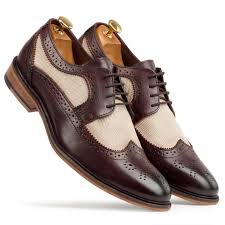
Label: Brogue